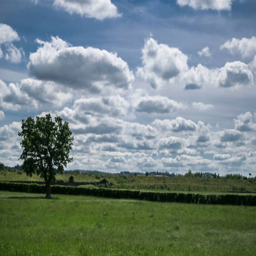
tree while a sunny day